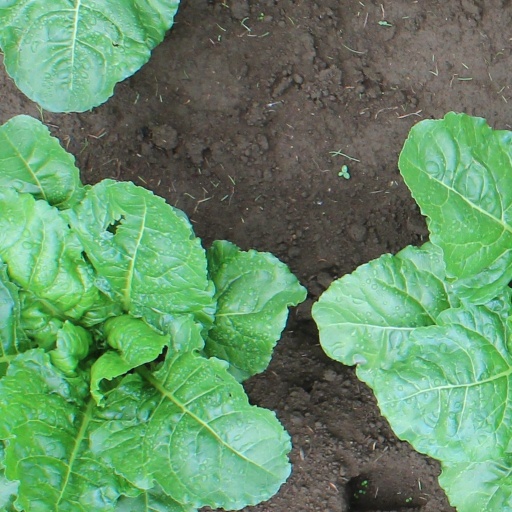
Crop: sugar beet